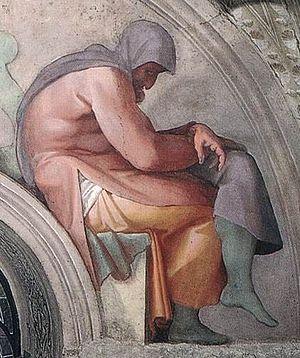
Ézéchias est un roi de Juda qui a régné à la fin du VIIIᵉ siècle av. J.-C.. Selon la Bible, il a régné pendant 29 ans. Sous son règne, le royaume israélite du nord est envahi par les troupes assyriennes et sa population est déportée. Le royaume de Juda accueille à cette époque de nombreux réfugiés israélites. Le royaume de Juda est ensuite attaqué par Sennachérib et subit d'importantes destructions. Ézéchias parvient à sauver Jérusalem mais le royaume perd une partie de son territoire. La Bible présente Ézéchias comme un roi pieux et lui attribue une réforme religieuse visant à centraliser le culte autour du Temple de Jérusalem. D'après le récit biblique, c'est un ange qui tua 185 000 Assyriens lors du siège de Jérusalem.